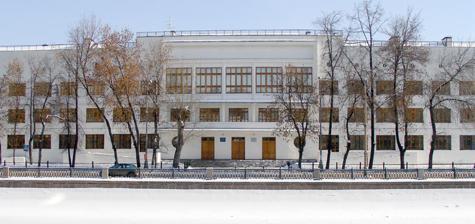
Building: School 518
Country: Russia
Year built: 1935
Moscow area high school School 518 General information Architectural style Postconstructivism Town or city Moscow Country Russia Construction started 1933 Completed 1935 Technical details Structural system Masonry Design and construction Architect(s) Ivan Andreevich Zvezdin School 518 is a high school in the historical Balchug area of Moscow , Russia . Designed by Ivan Zvezdin and completed in 1935, it is the only listed postconstructivist memorial building in the city. It was reconstructed between 1999 and 2003 to meet modern safety standards and Zvezdin's original design, both externally and internally. The site The school was built on a 2.9 hectare waterfront lot between Sadovnicheskaya Street and Vodootvodny Canal . This area, near Bolshoy Ustinsky Bridge , underwent significant construction in the 1930s. The bridge and adjacent Textile Institute were completed in 1938. Further east, the historical Sadovniki area retained its 19th-century mix of residential blocks, military depots and factories. The architect Ivan Andreyevich Zvezdin was born in 1899 in Nizhny Novgorod . He studied in Warsaw , Nizhny Novgorod and graduated from the Moscow Institute of Civil Engineers in 1927. He spent his entire life working on low-profile architectural and city planning projects in Moscow, such as working-class apartment buildings, schools and theaters. Since 1935, Zvezdin has been associated with Mossovet Workshop No. 10 . He died in 1979 and was buried at Novodevichy Cemetery . Architecture Between 1932 and 1936, Soviet architects began to transition from the Constructivism of the 1920s to Stalinist architecture . Two groups of architects - constructivists and neoclassicists - converged on the same transitional style, known as postconstructivism (or simply early Stalinism ) and featuring classical shapes without classical detail ; in which the architects stopped experimenting with shapes. However, they remained reluctant to accept classical order . Instead, they invented their own order , in which they combined large window surfaces with slim, capital -less supporting columns. School 518, for example, has such constructivist features as large glass panes and circular top floor windows. It also has a portico of slim white columns supporting the protruding third-floor hall, and is perfectly symmetrical. Technologically, it was built of man-made lime and cinder blocks, with wooden ceilings, partitions and roof trusses. With a gross volume of 18,500 cubic meters, it has nearly twice more volume per student than the 1935 standard (30.8 vs. 16.5 cubic meters per student). History Zvezdin designed a so-called Moscow Suburban School ( Подмосковная школа ) for 600 students, an experimental institution with a main school hall, gym, stadium and workshops. By 1935, the age of experimentation was over, and the main building opened as two regular high schools - No. 518 for boys and No. 519 for girls. Other buildings were never completed; a small gym was attached in 1950s. The main building was only partially completed. It had open-air terraces but no provisions for open-air classes, and the rear wall was coarsely finished. During World War II the school was converted to a military hospital. Reconstruction By 1996, the cinder and wood structure was literally falling apart, and demolition was imminent. Parents and preservationists, led by Selim Khan-Magomedov , managed to list the school on the national register of memorial buildings. Thus, it became the only listed postconstructivist building in Moscow. This memorial status allowed it to receive city funding for reconstruction of the protected interiors and southern facade. The reconstructions between 1999 and 2003 also expanded the rear facade, adding the fourth floor with circular windows. Single-story rear terraces were built out to complete the building's 4-story height. Additionally, the small gym was torn down and replaced with a larger, separate structure. Historical interiors were rebuilt to 1935 drawings. Unlike other recently rebuilt constructivist buildings (i.e. Mostorg by Vesnin brothers ), School 518 retains its original function and interiors. Main entrance Built-out rear facade No parking for boats Main entrance, side view External links Russian: School 518 site Ivan Zvezdin bio facade photo 1935 interior photo 1990s facade photo Gallery: rebuilding walls Gallery: rebuilding interiors Gallery: rebuilding staircase See also Selim Khan-Magomedov, "Pioneers of Soviet Architecture: The Search for New Solutions in the 1920s and 1930s", 1986, Thames and Hudson Ltd, ISBN 978-0-500-34102-5 Maria Gough, "The Artist as Producer: Russian Constructivism in Revolution", 2005, University of California Press, ISBN 978-0-520-22618-0 55°44′37″N 37°38′14″E / 55.74361°N 37.63722°E / 55.74361; 37.63722 .